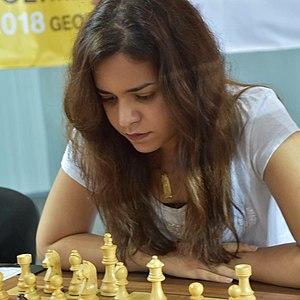
Mona Khaled est une joueuse d'échecs égyptienne. GMI, elle a remporté plusieurs fois le championnat d'Afrique d'échecs féminin. Elle obtint son titre de Grand Maître féminin en 2007.